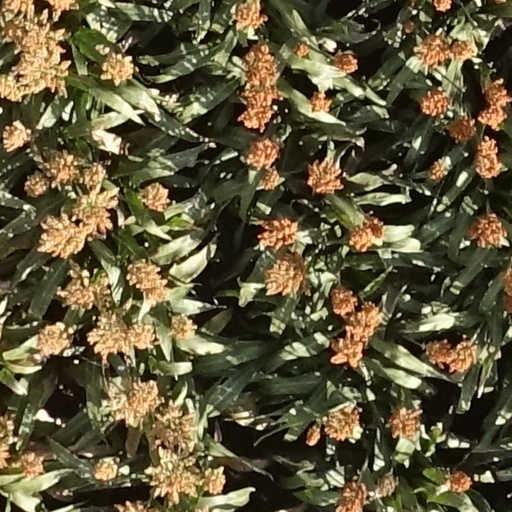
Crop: sorghum